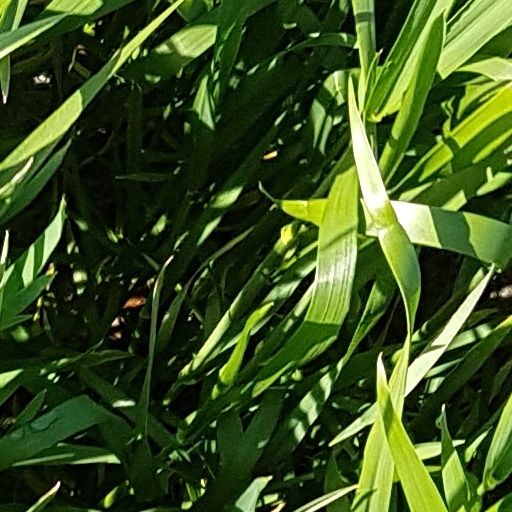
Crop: wheat